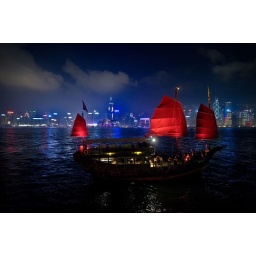
Evening in Hong Kong, Awesome black boat with red sails.